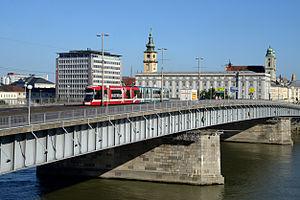
Linz, aussi connue en français sous le nom de Lintz, est une ville du nord-ouest de l'Autriche, capitale du Land de Haute-Autriche, sur le Danube. Avec 204 846 habitants en 2018, elle est la 3ᵉ ville la plus peuplée du pays.